Gari Melchers

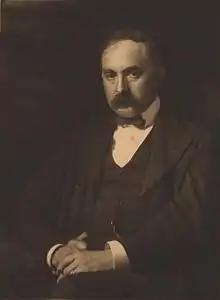
Melchers, circa 1900

Julius Garibaldi (Gari) Melchers (August 11, 1860 – November 30, 1932) was an American artist. He was one of the leading American proponents of naturalism.